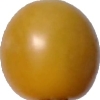
Label: tomato_cherry_yellow